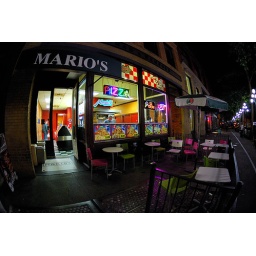
mario's, pioneer square, neon in the window and bright colors inside and the sidewalk in the background